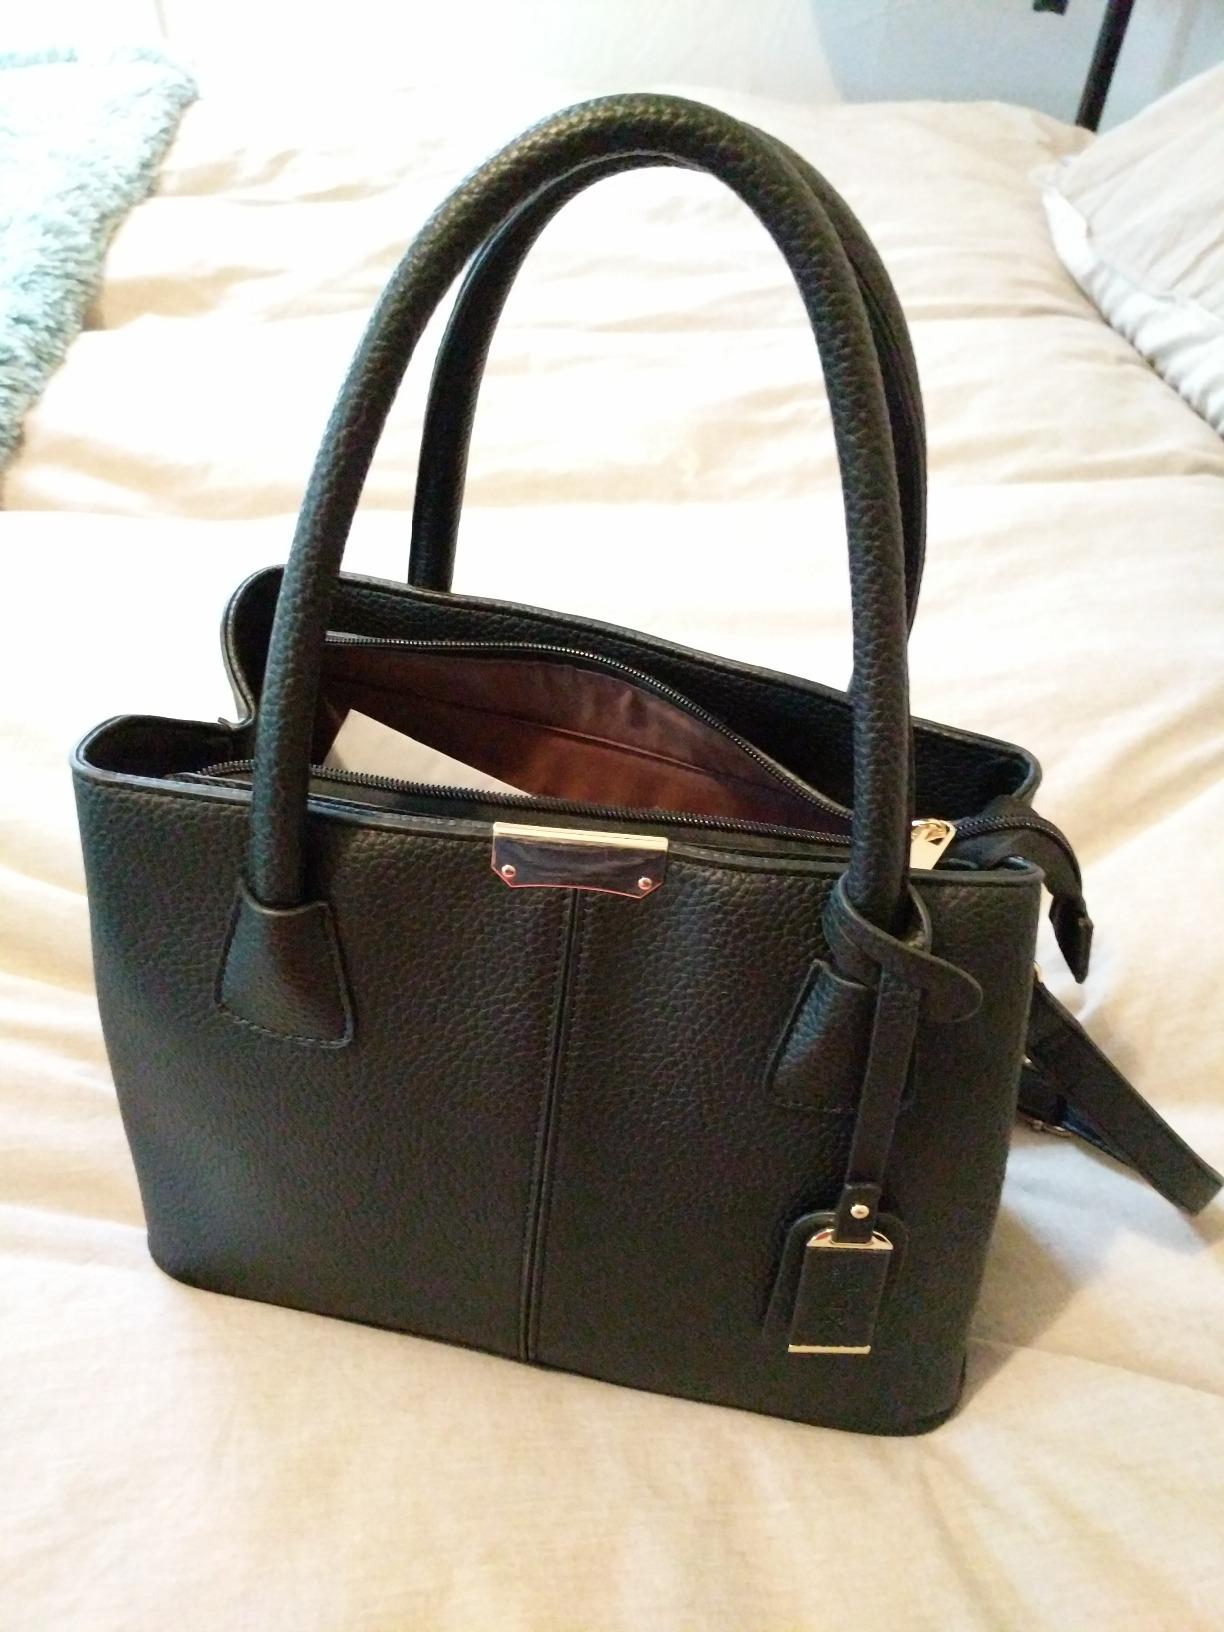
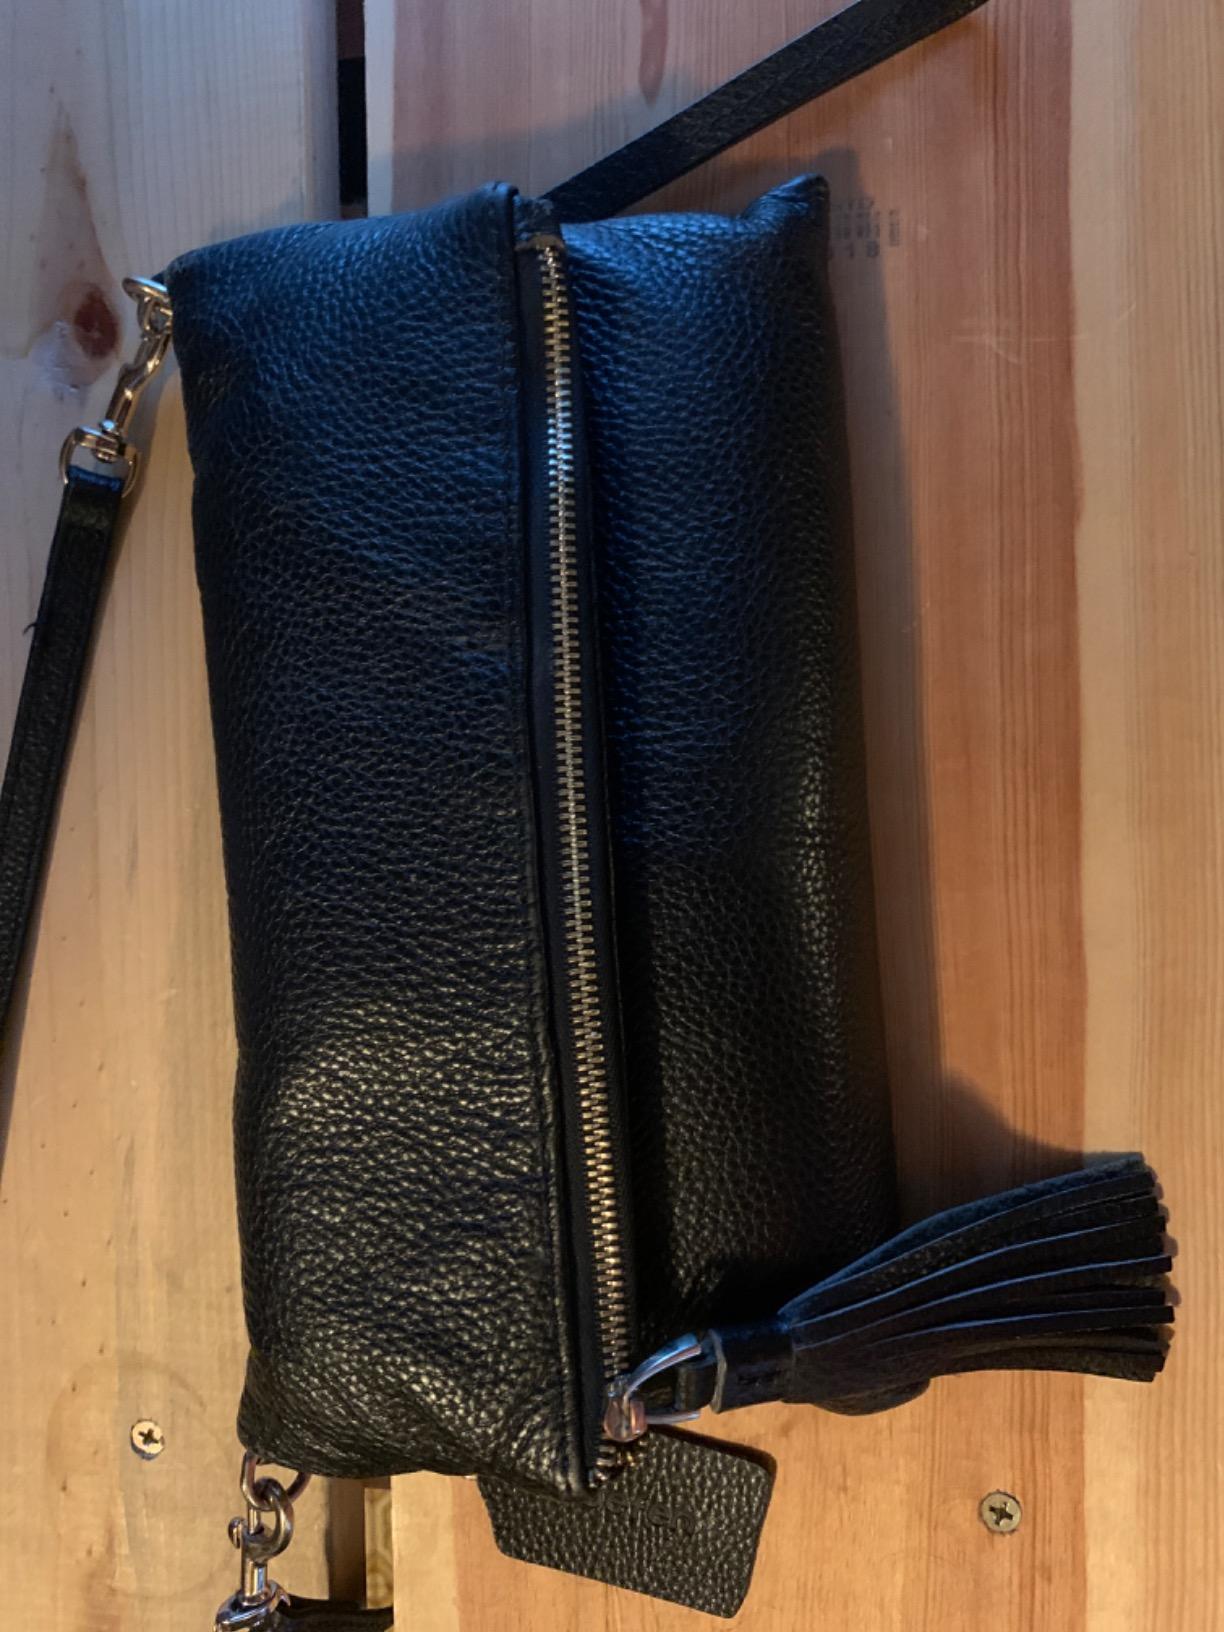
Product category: accessories_handbag
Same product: no